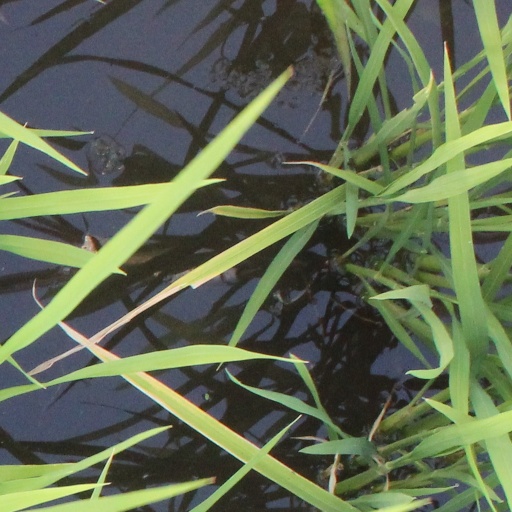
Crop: rice